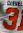
Number: 3